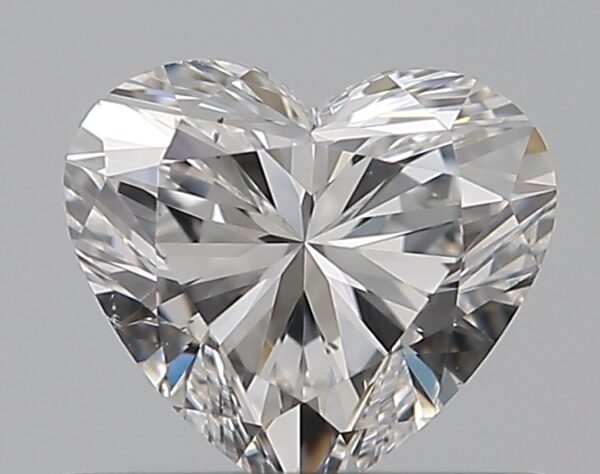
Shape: heart
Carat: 0.51
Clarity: VS2
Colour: E
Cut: EX
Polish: EX
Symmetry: VG
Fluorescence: F
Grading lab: GIA
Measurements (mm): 4.86 x 5.48 x 3.31